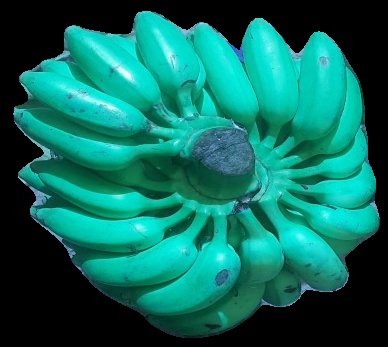
Variety: elakki-bale
Grade: grade1